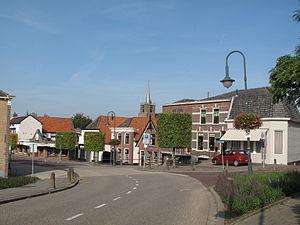
Numansdorp est un village qui fait partie de la commune de Hoeksche Waard dans la province néerlandaise de Hollande-Méridionale. Le 1ᵉʳ janvier 2007, le village comptait 9 010 habitants.